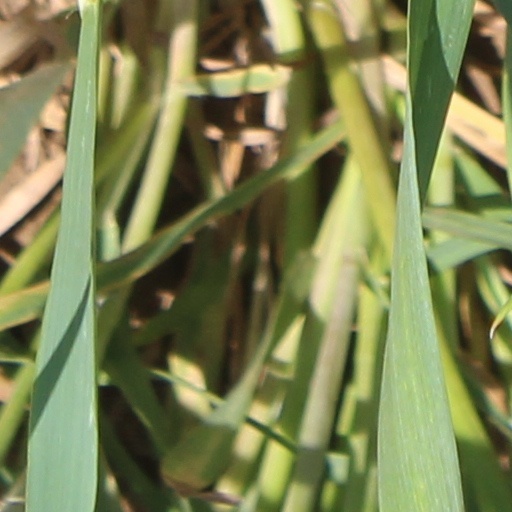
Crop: wheat